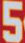
Number: 5